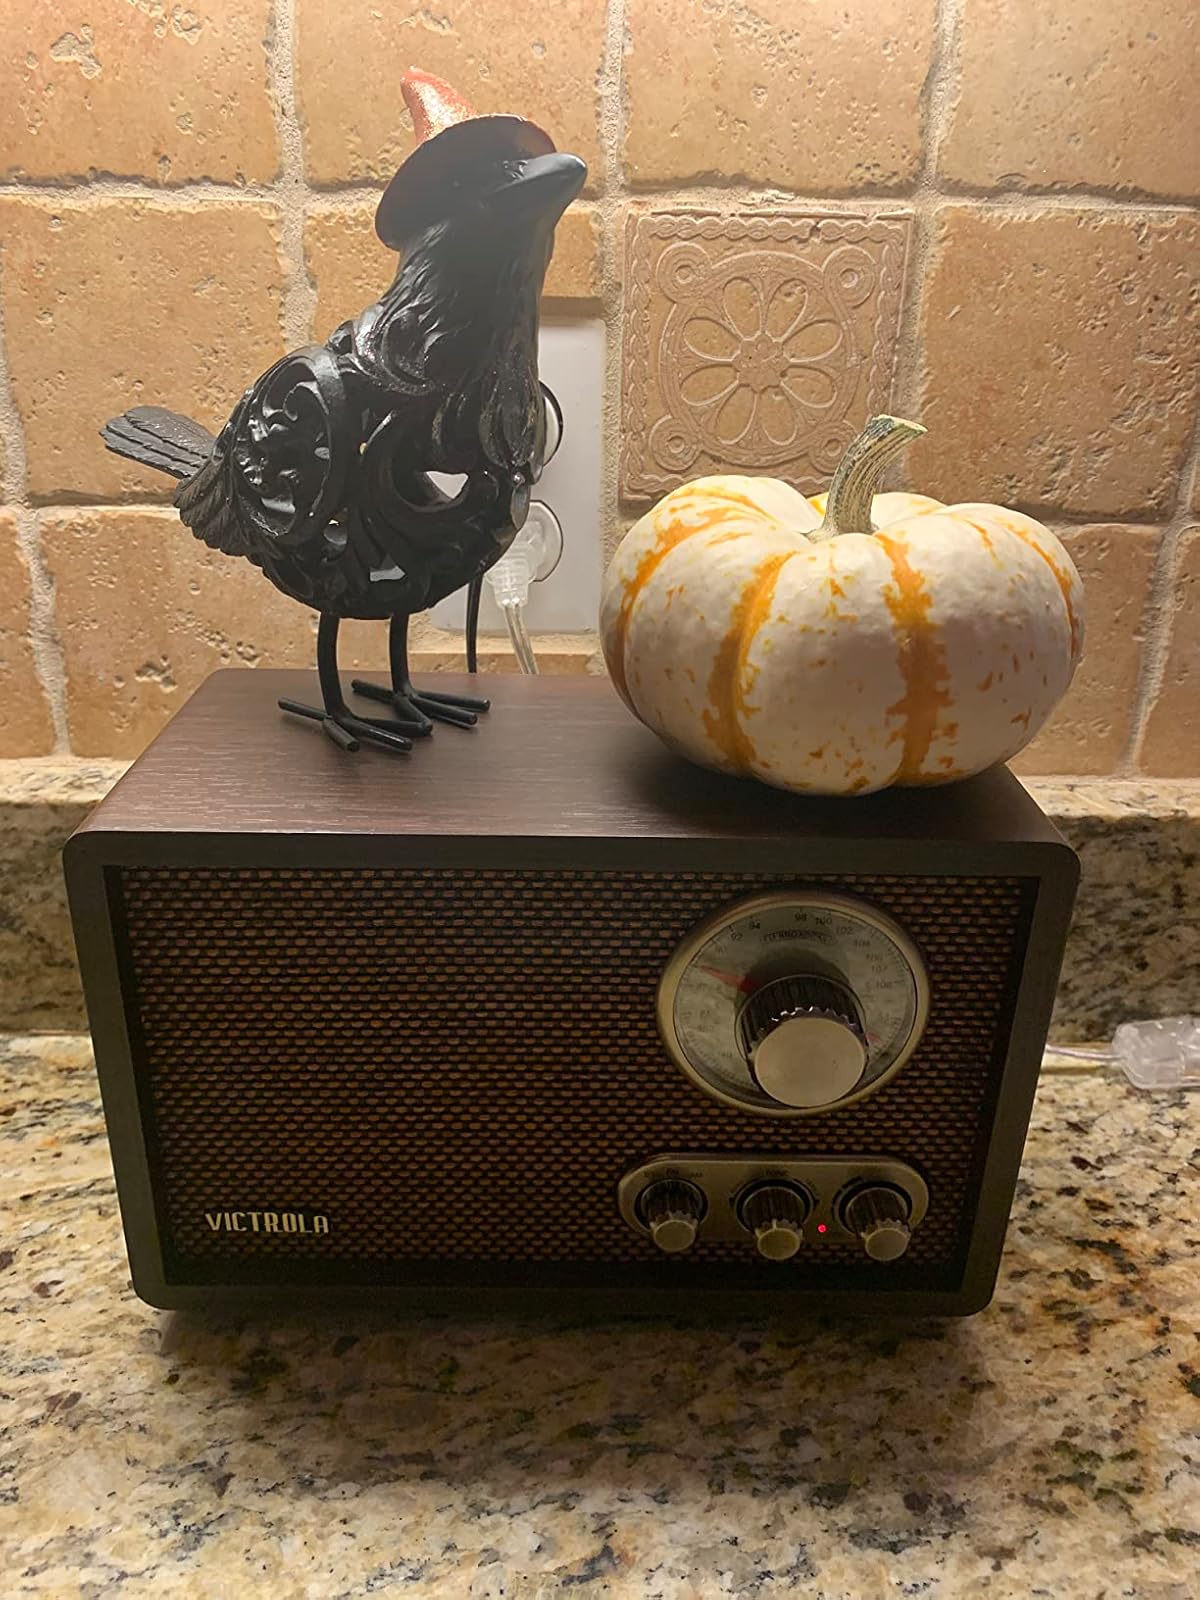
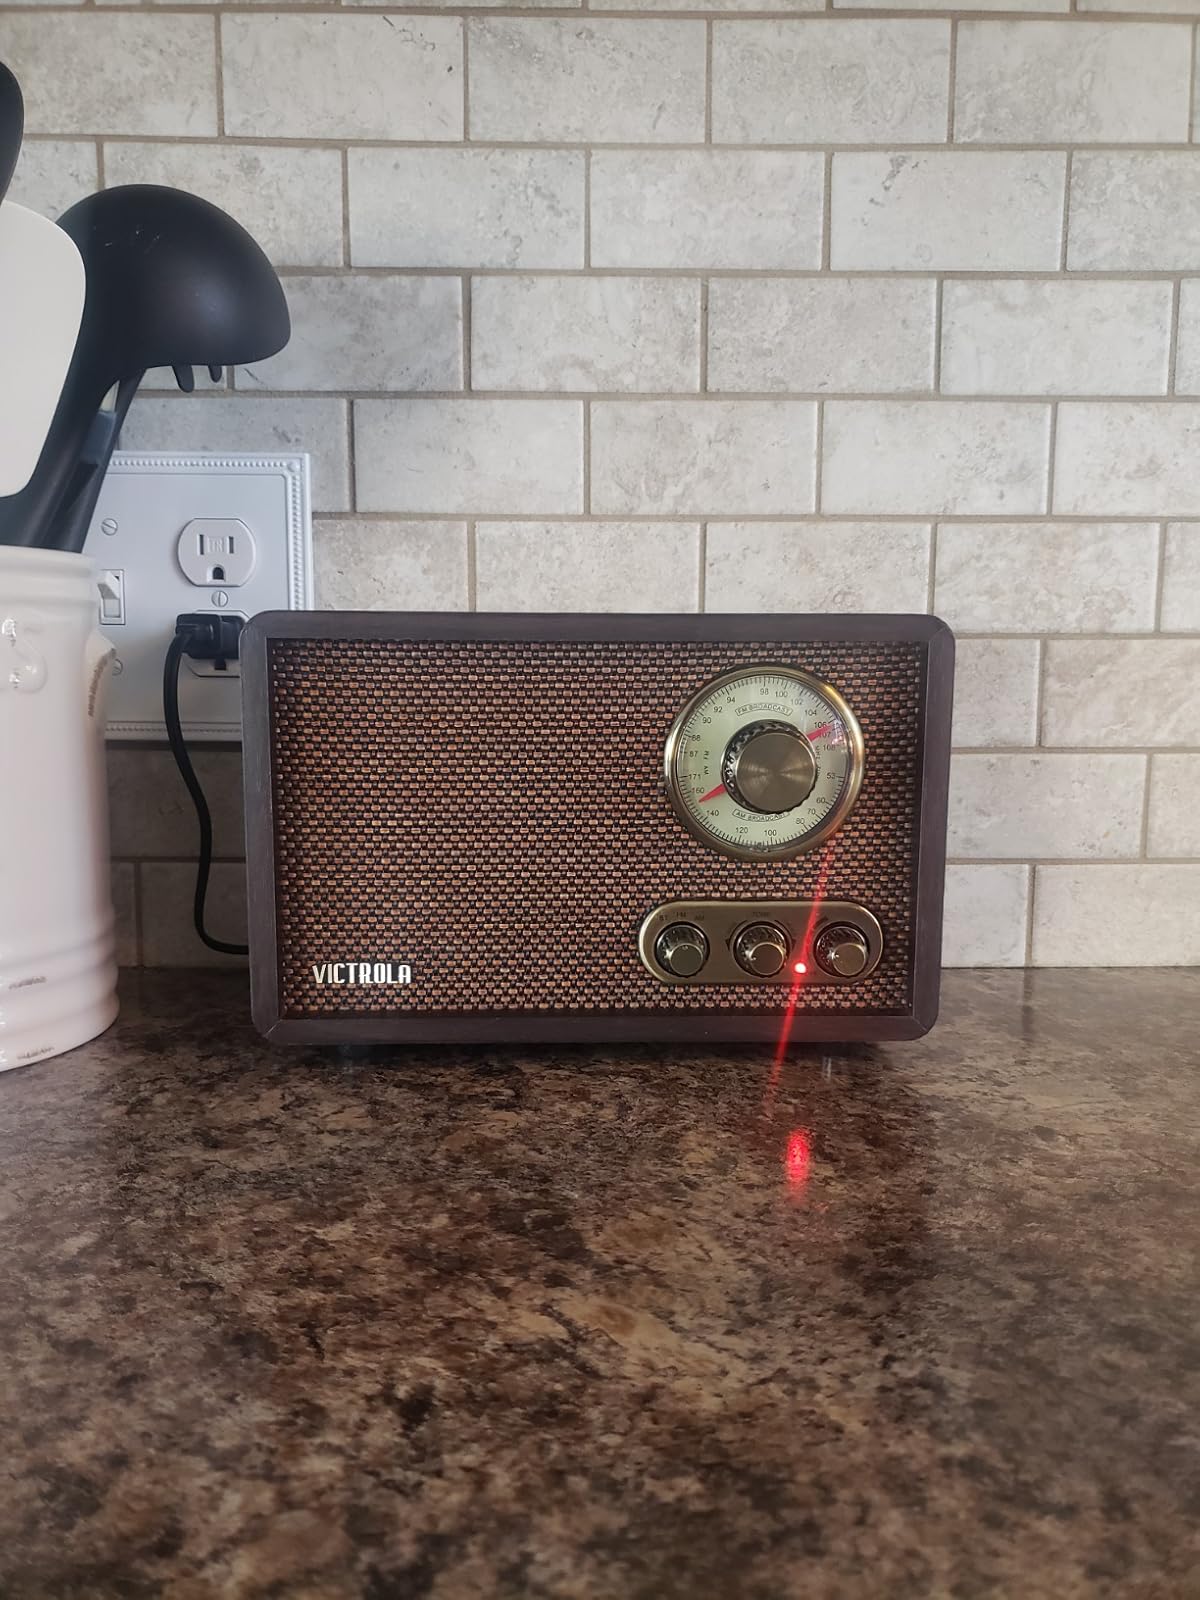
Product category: radio
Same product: yes